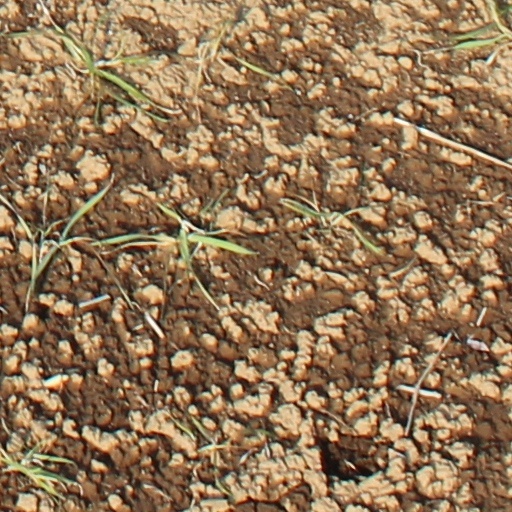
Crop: wheat